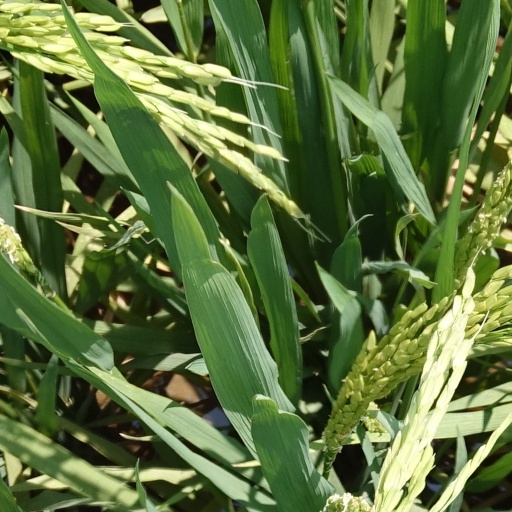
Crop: rice